Jean-Luc Lagleize

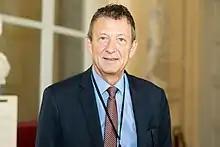

Jean-Luc Lagleize (born 9 September 1958) is a French politician representing the Democratic Movement. He was elected to the French National Assembly on 18 June 2017, representing Haute-Garonne's 2nd constituency.